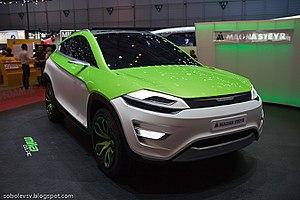
Magna Steyr AG & Co KG est un constructeur automobile autrichien, dont la principale usine de montage est située à Graz. Elle a d'abord fait partie du conglomérat Steyr-Daimler-Puch, pour devenir ensuite la filiale de l'équipementier canadien Magna International.